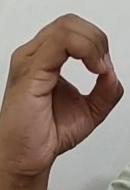
ASL sign: O